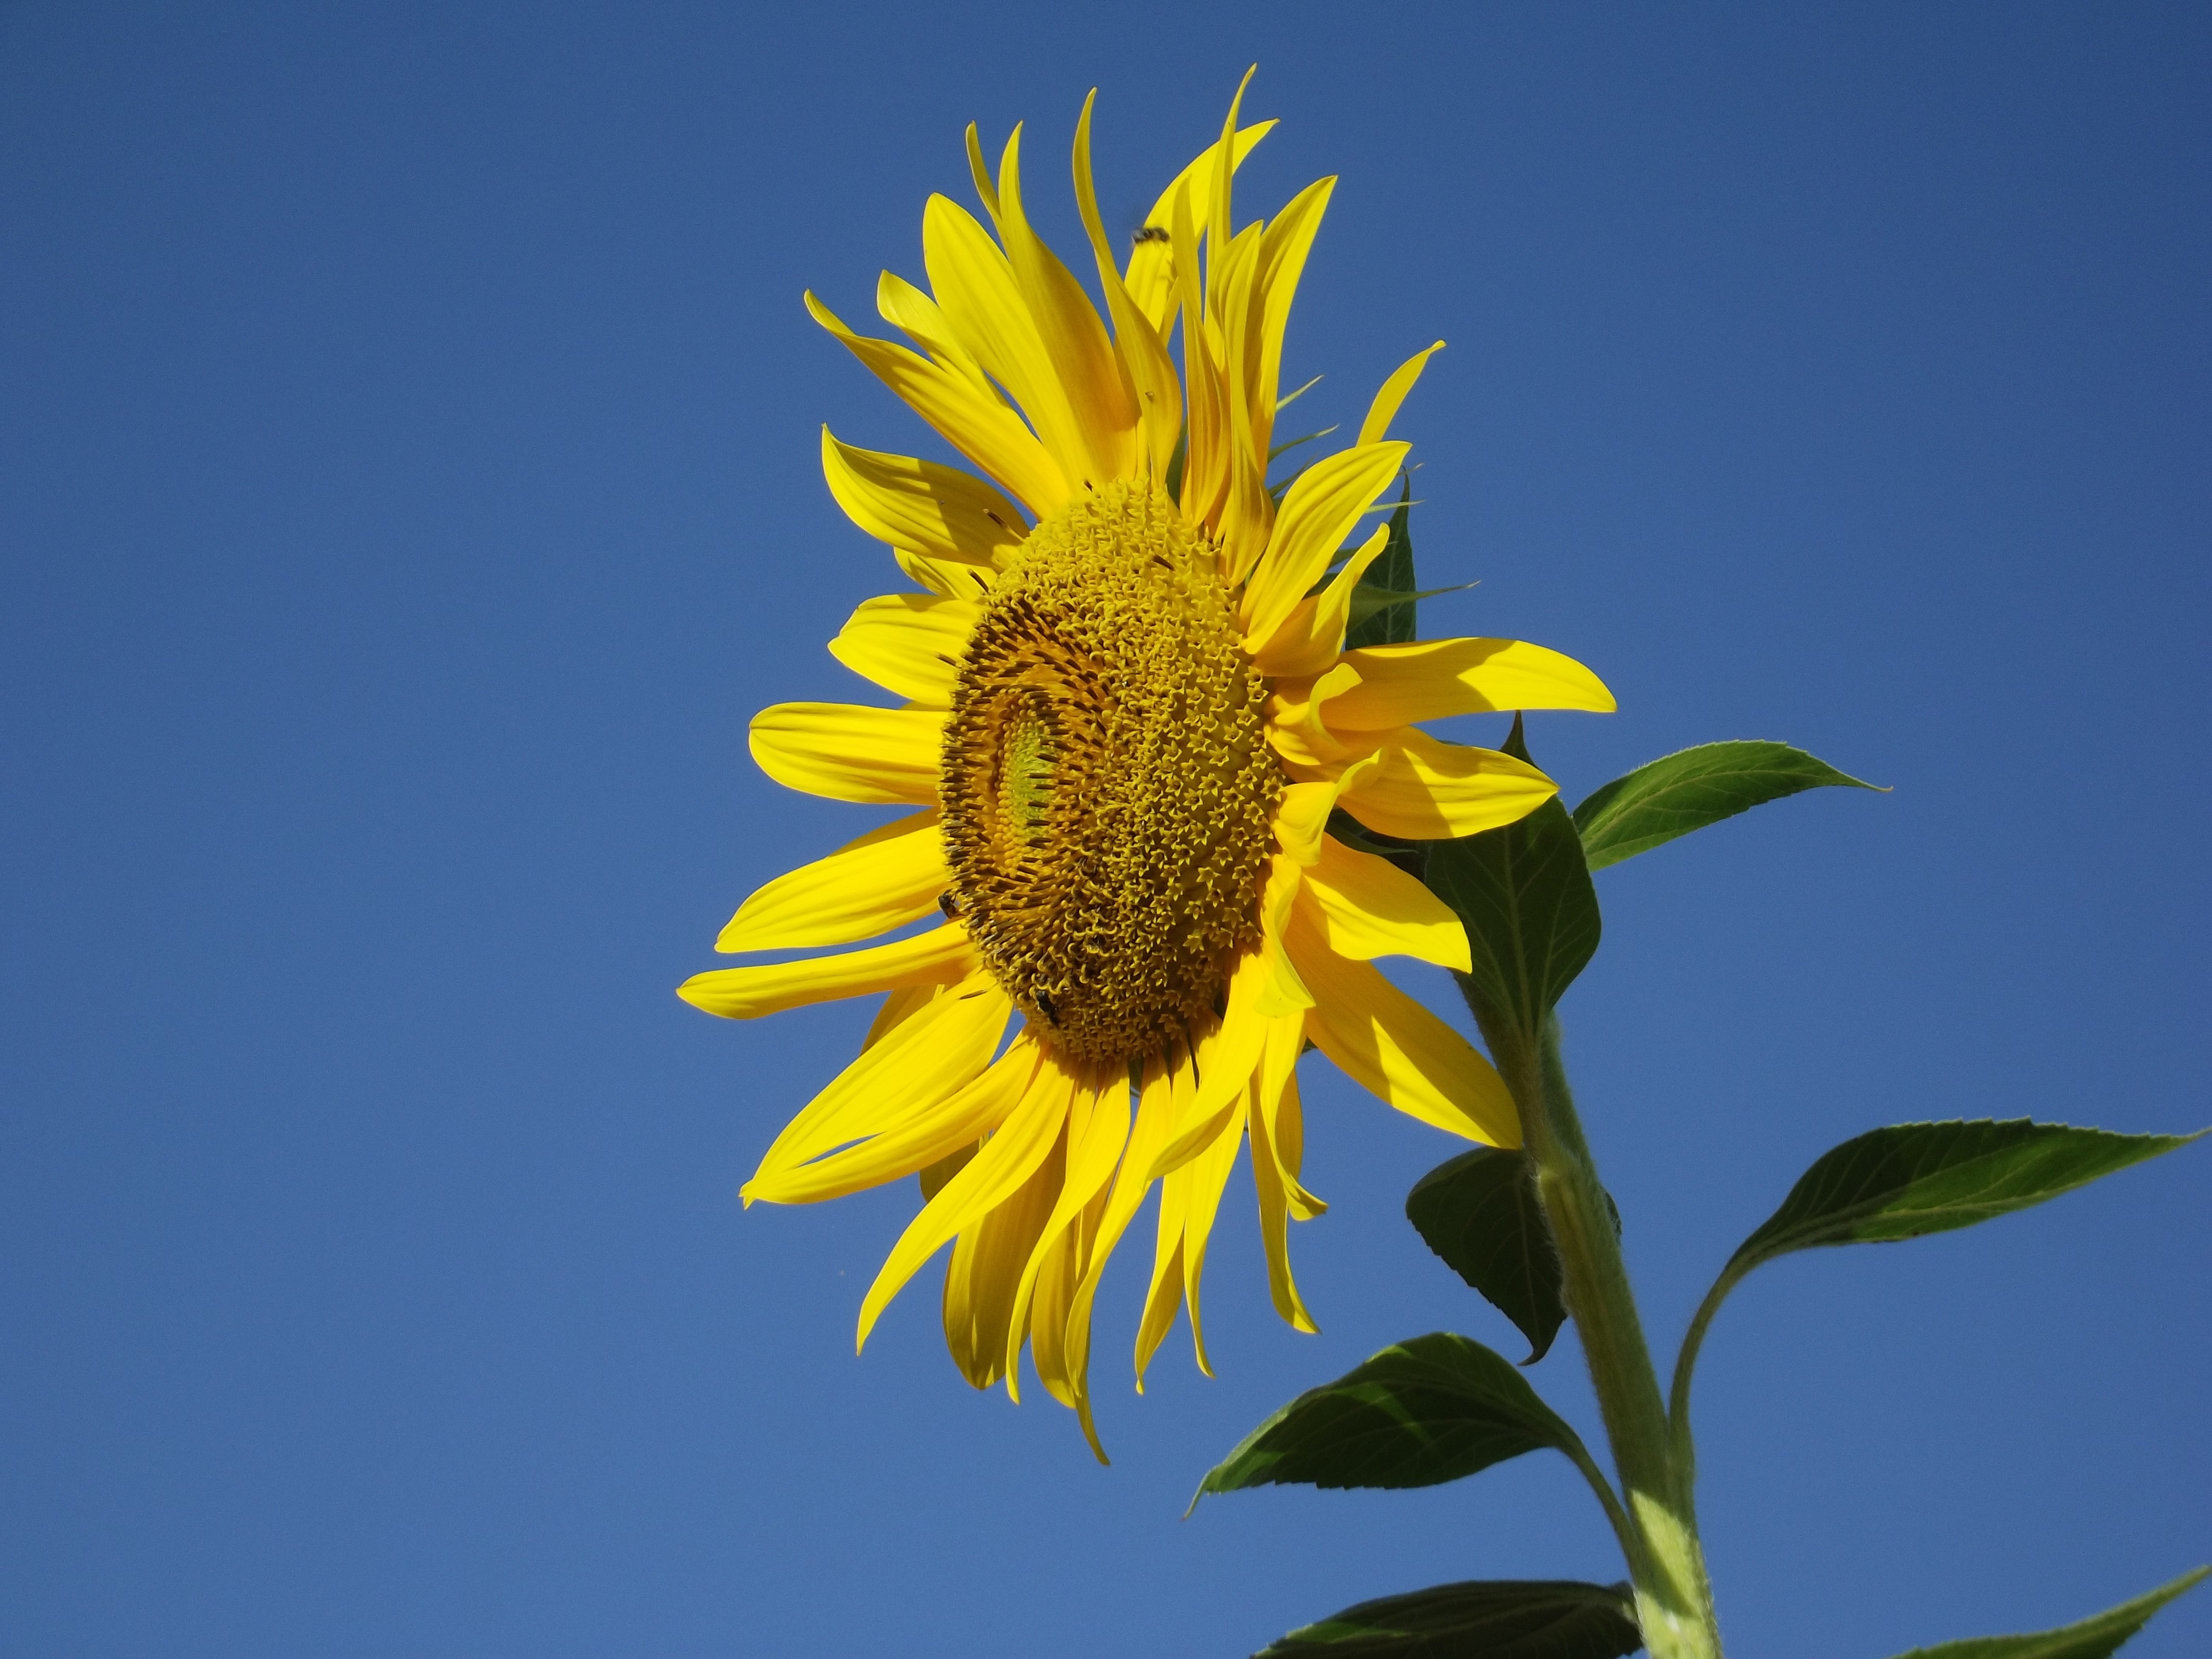
nature, plant, sky, field, flower, petal, botany, yellow, flora, sunflower, blue sky, petals, vibrant, macro photography, flowering plant, daisy family, asterales, sunflower seed, plant stem, land plant